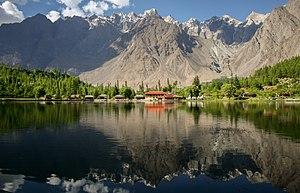
Wiki Loves Earth, littéralement « Wiki aime la Terre », est un concours photographique international se tenant annuellement en mai, dont l'objectif est de mettre en valeur le patrimoine naturel. Depuis sa création en 2013 en Ukraine, l’événement encourage les gens à prendre des photos sur le thème du patrimoine naturel, puis de les téléverser sur la médiathèque Wikimedia Commons.